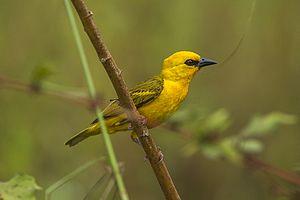
Le Tisserin orangé est une espèce de passereau appartenant à la famille des Ploceidae.